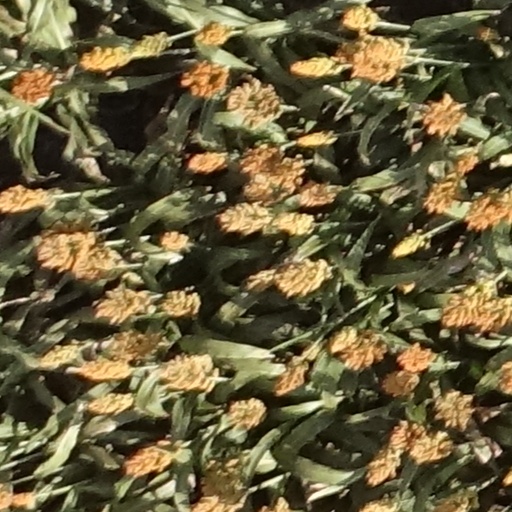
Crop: sorghum